Collegiate Reformed Protestant Dutch Church

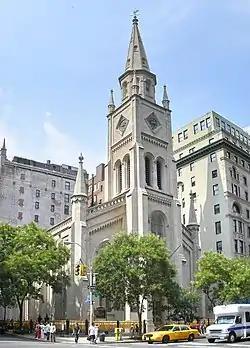
Marble Collegiate Church, on Fifth Avenue at 29th Street

The Collegiate Reformed Protestant Dutch Church is a Dutch Reformed congregation in Manhattan, New York City, which has had a variety of church buildings and now exists in the form of four component bodies: the Marble, Middle, West End and Fort Washington Collegiate Church, all part of the Reformed Protestant Dutch Churches of New York. The original congregation was established in 1628.